Gestell

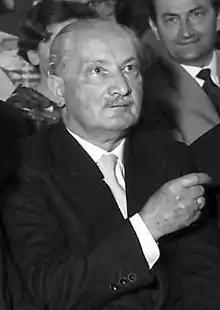
Martin Heidegger

' (or sometimes Ge-stell""') is a German word used by twentieth-century German philosopher Martin Heidegger to describe what lies behind or beneath modern technology. Heidegger introduced the term in 1954 in "The Question Concerning Technology", a text based on the lecture "The Framework" (""Das Gestell"") first presented on December 1, 1949, in Bremen. It was derived from the root word "stellen", which means "to put" or "to place" and combined with the German prefix "Ge-", which denotes a form of "gathering" or "collection". The term encompasses all types of entities and orders them in a certain way.